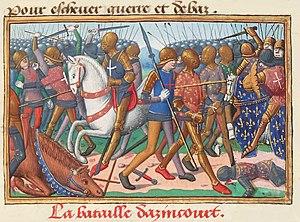
Bataille d'Azincourt (1415).